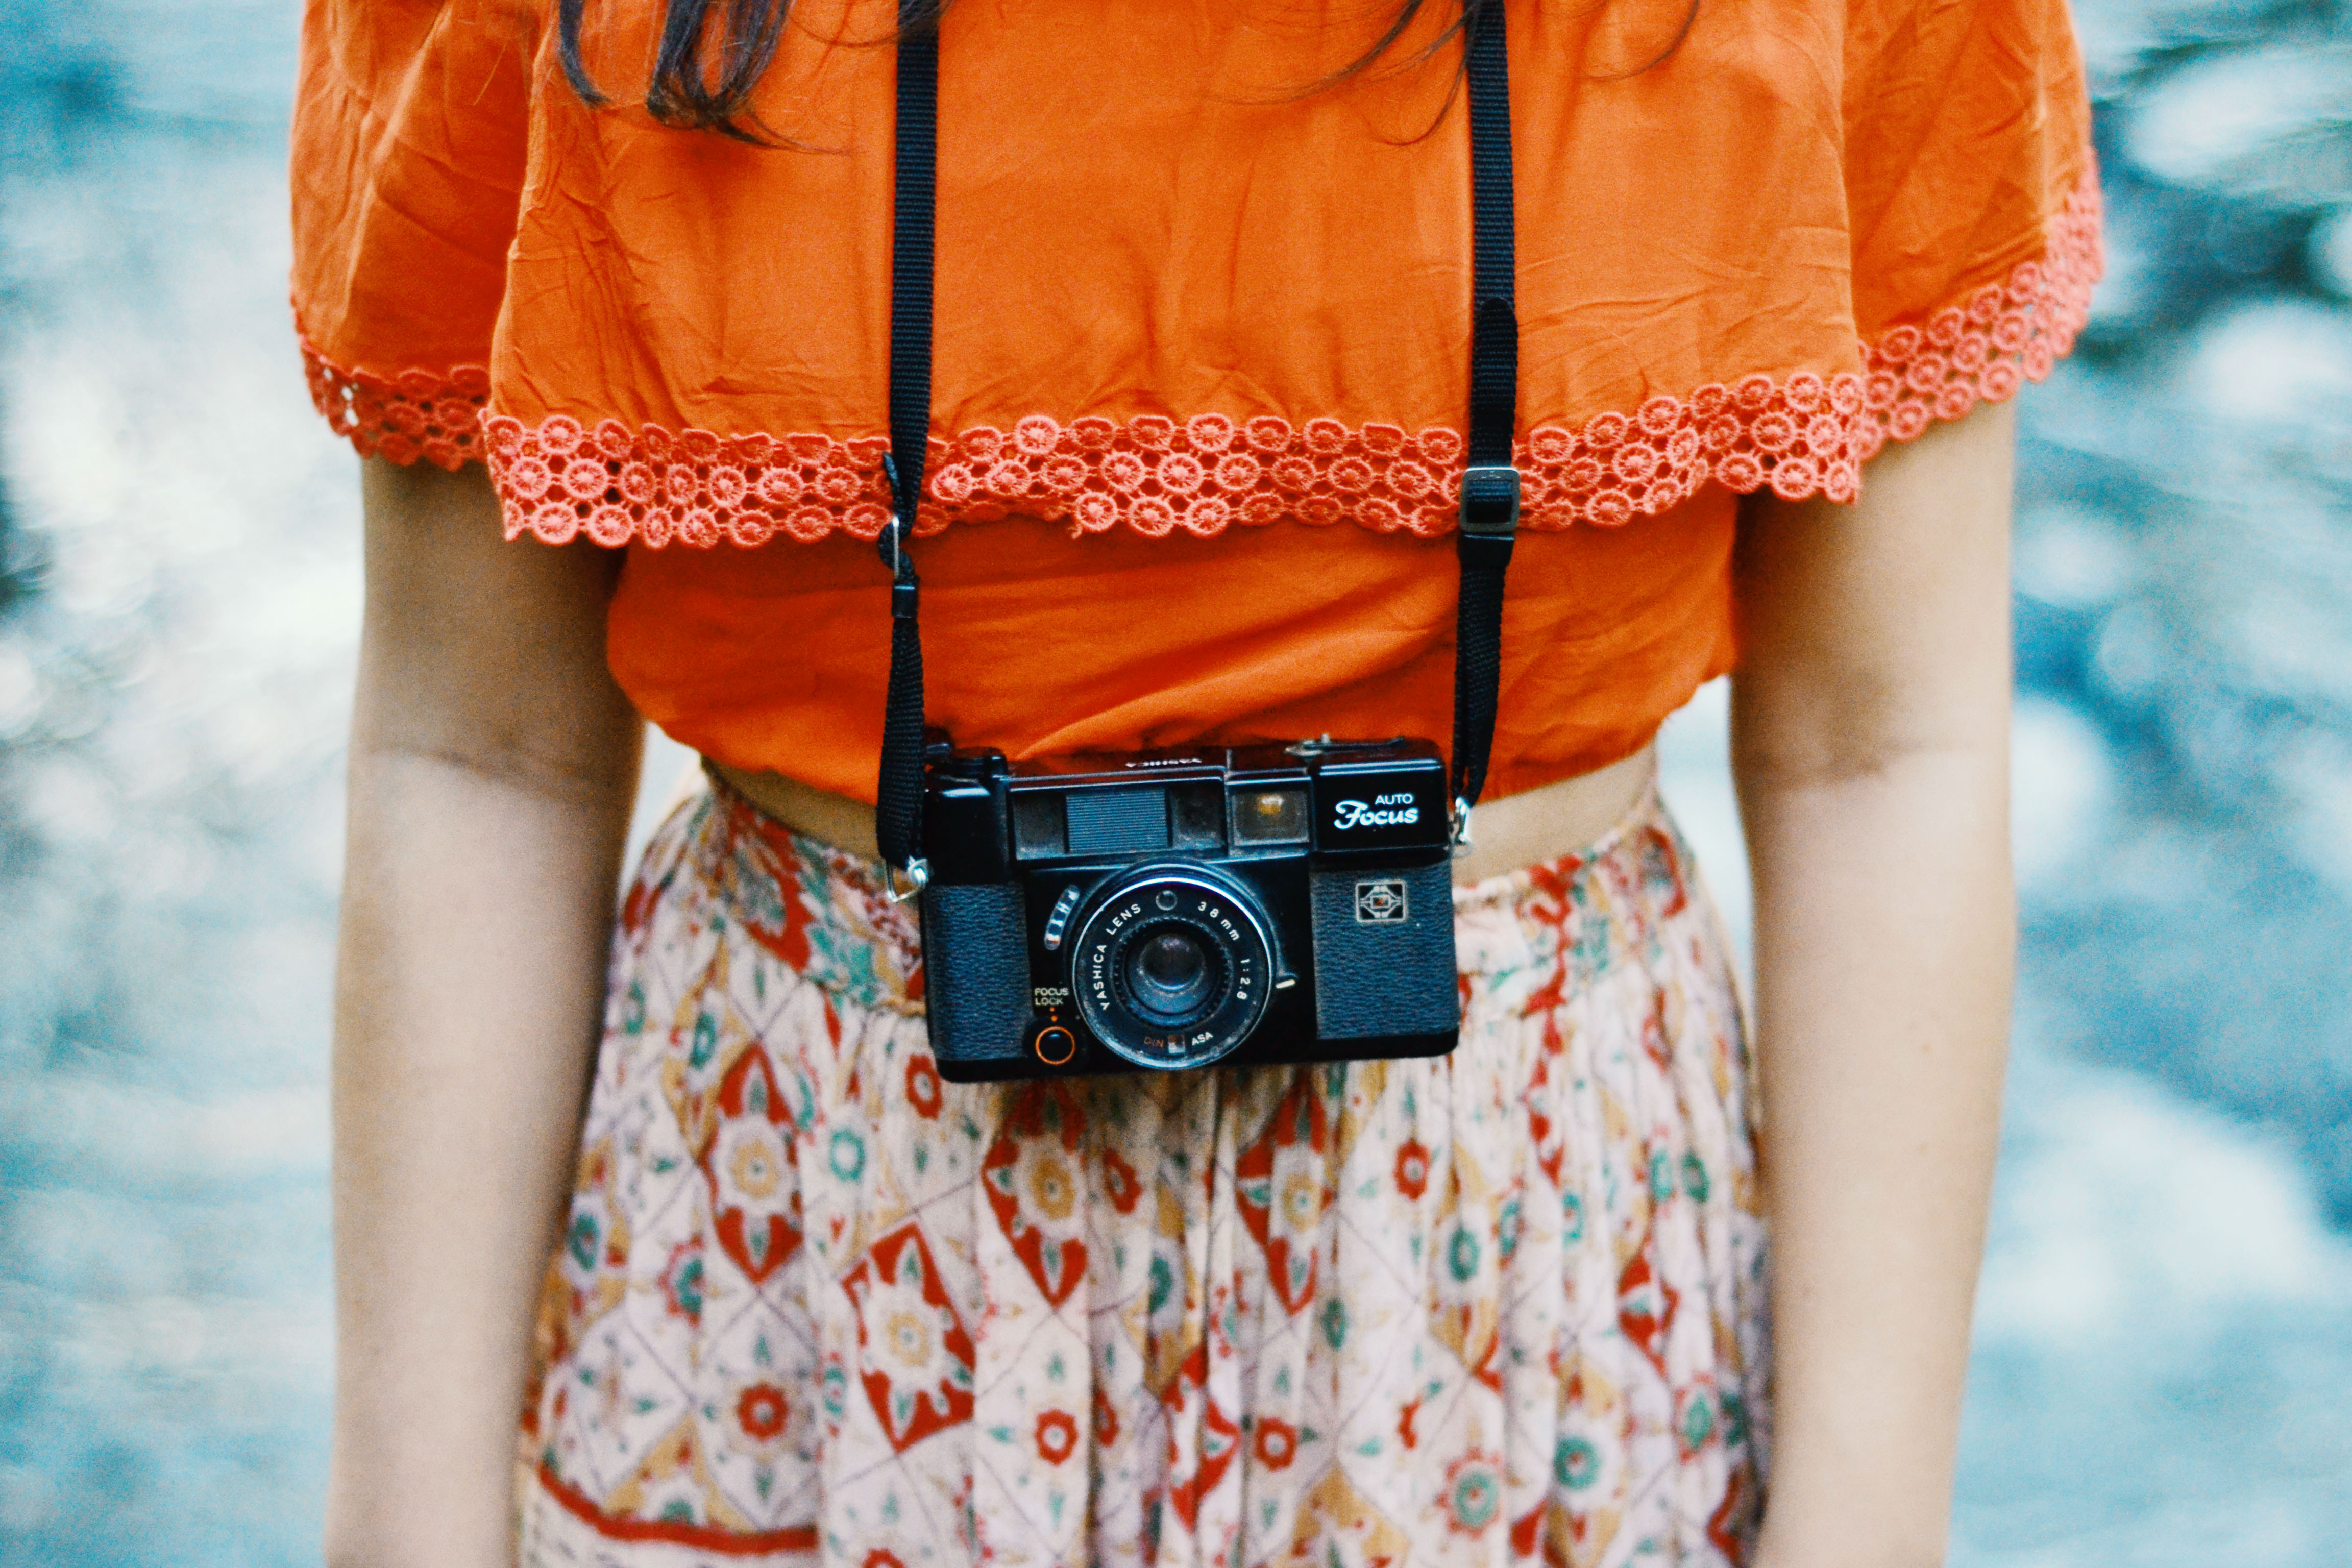
girl, woman, camera, orange, pattern, spring, red, color, fashion, blue, clothing, yellow, season, dress, design, abdomen